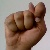
The image shows a hand gesture representing the letter 'T' in Indian Sign Language.